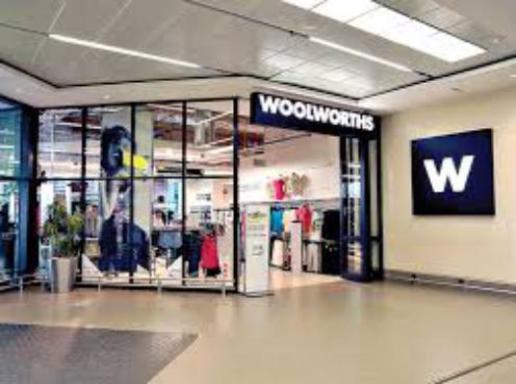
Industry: Others